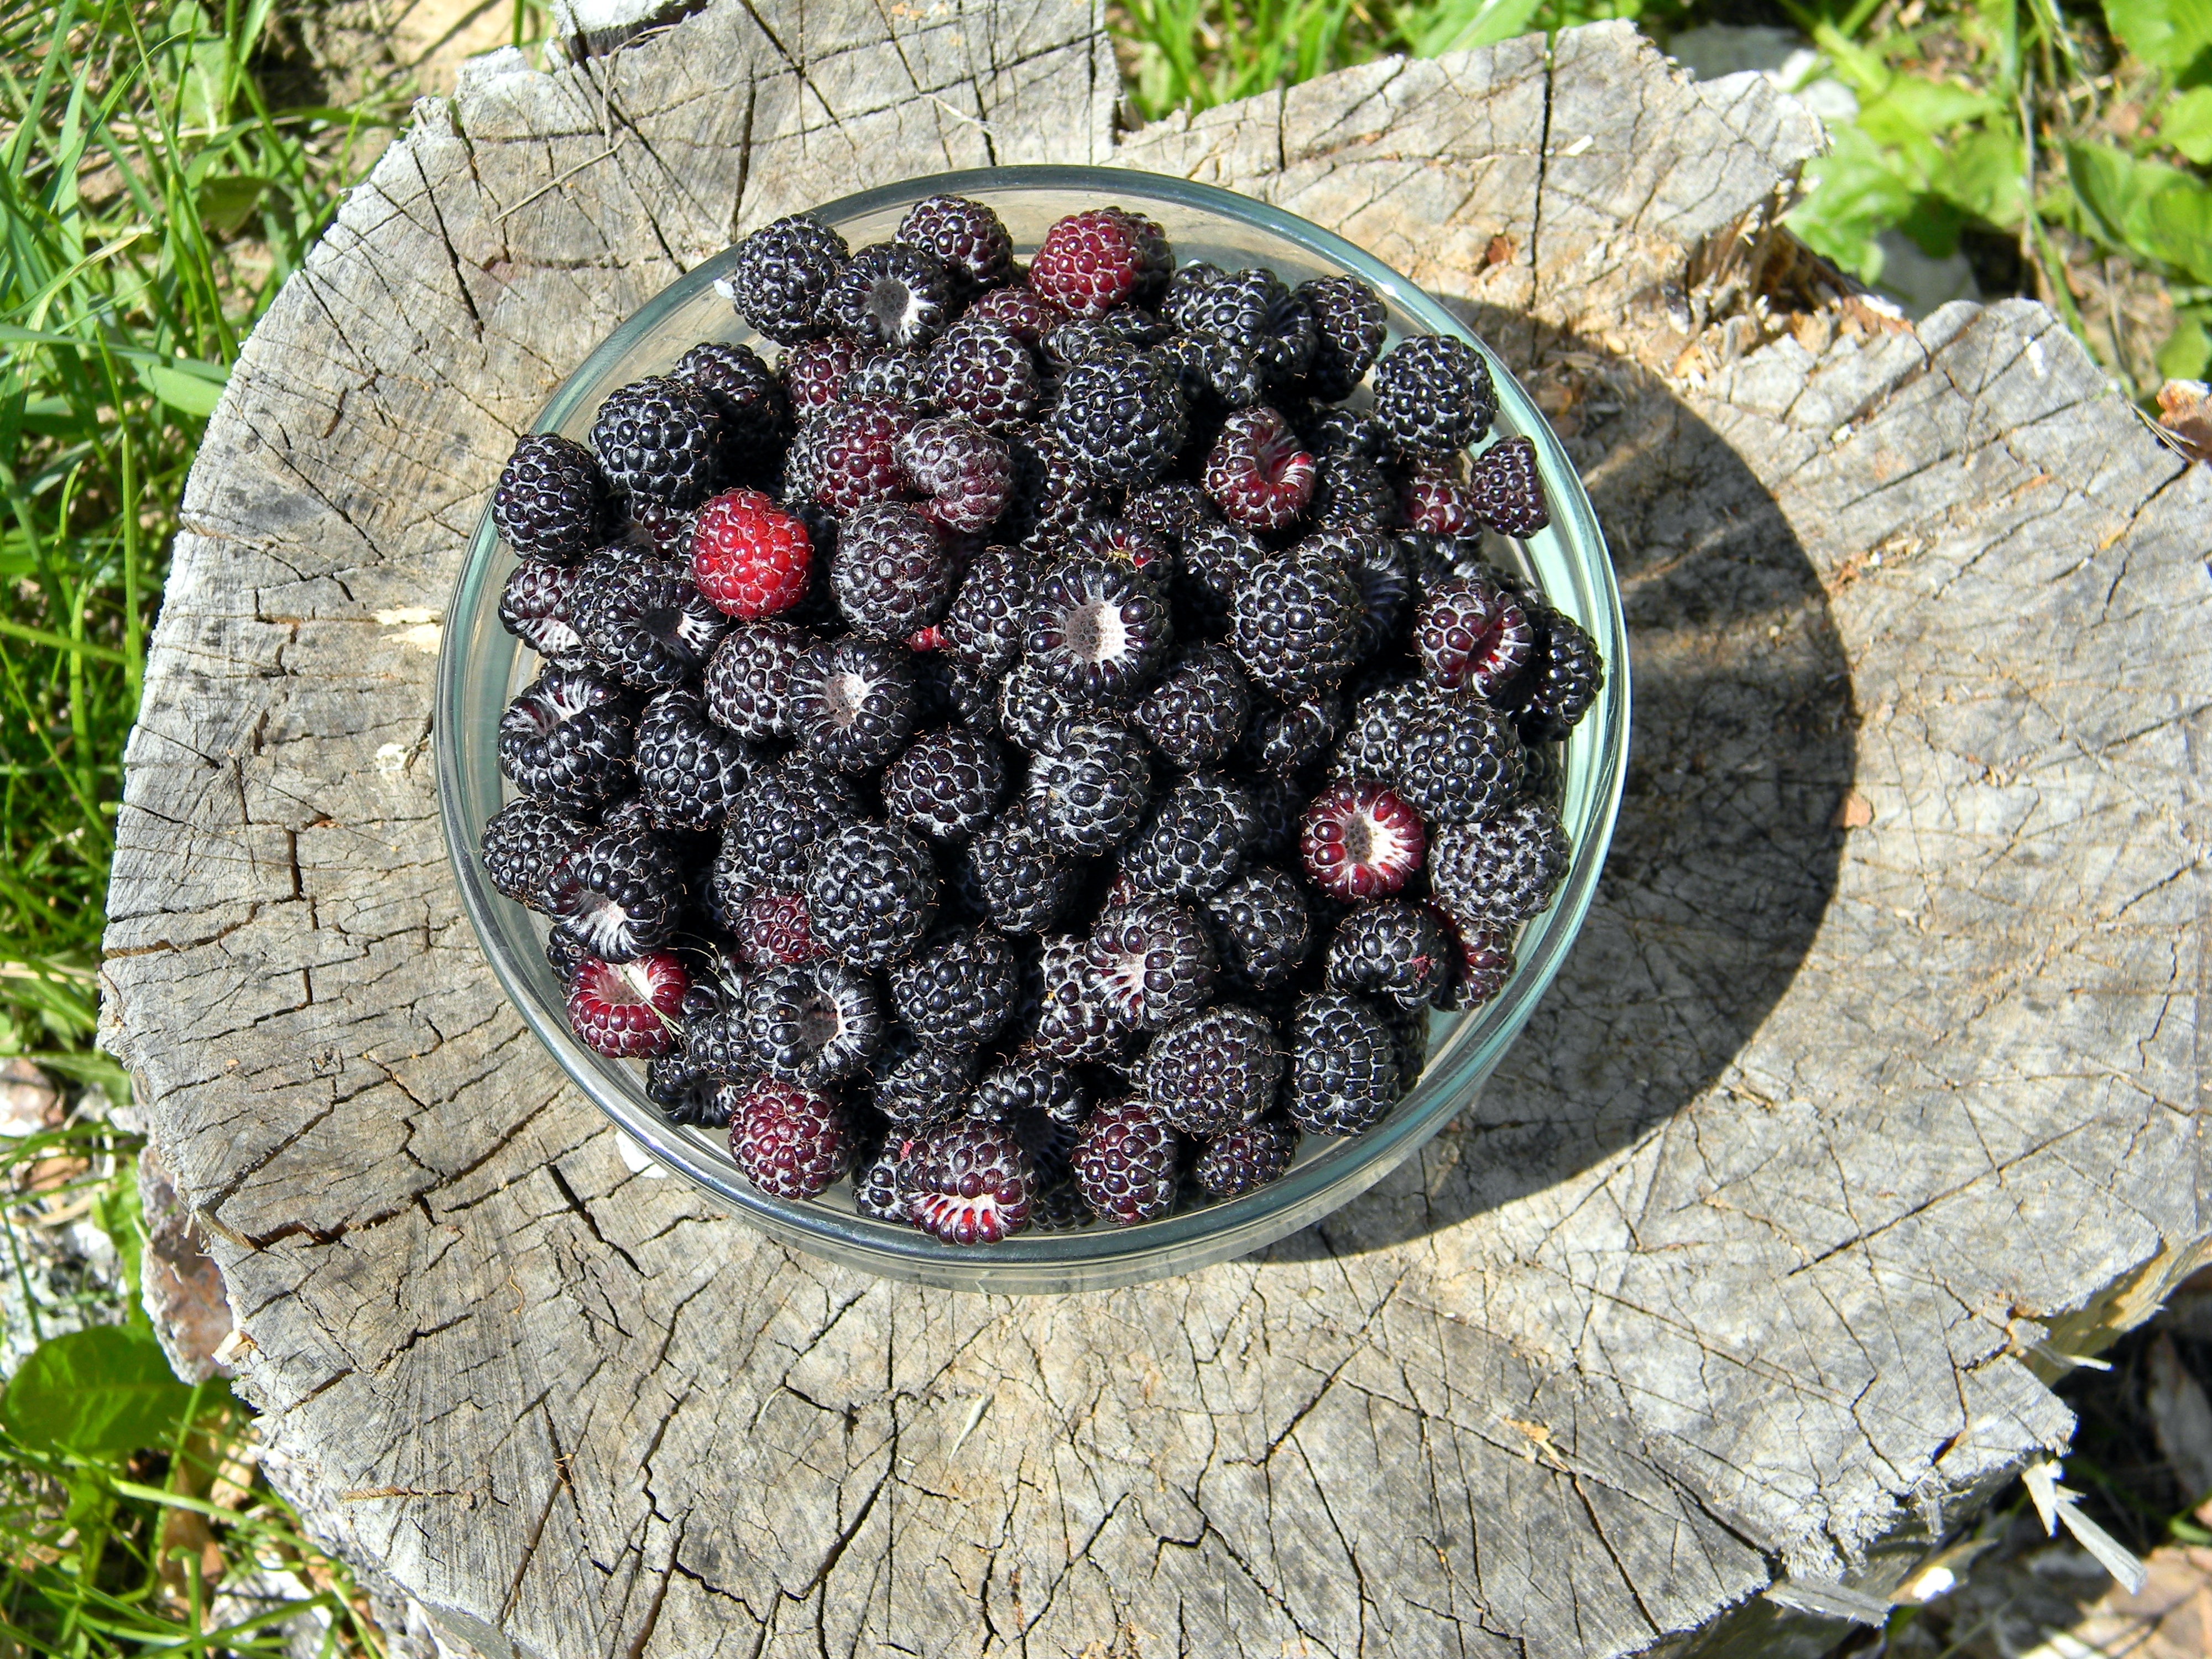
plant, raspberry, fruit, berry, sweet, summer, ripe, food, harvest, produce, macro, dessert, blackberry, vitamin, nutrition, shrub, bright, vegetarian, organic, flowering plant, berries of a raspberry, black berries, ripe raspberry, black raspberry, land plant